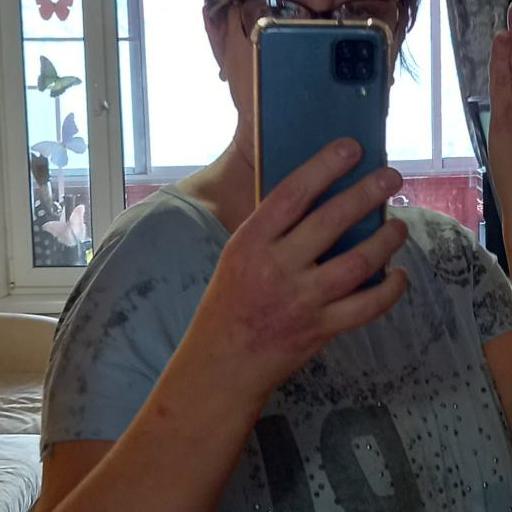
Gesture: no_gesture